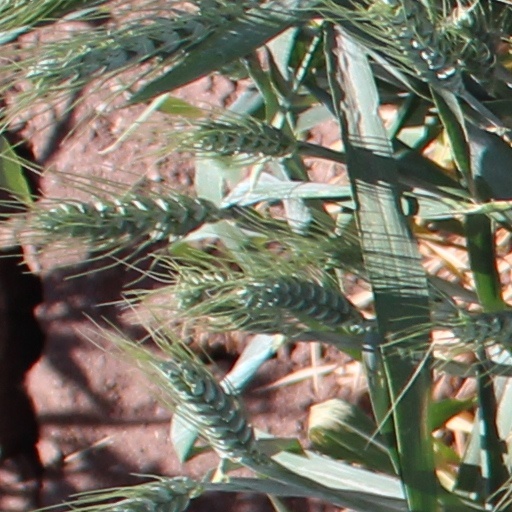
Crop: wheat